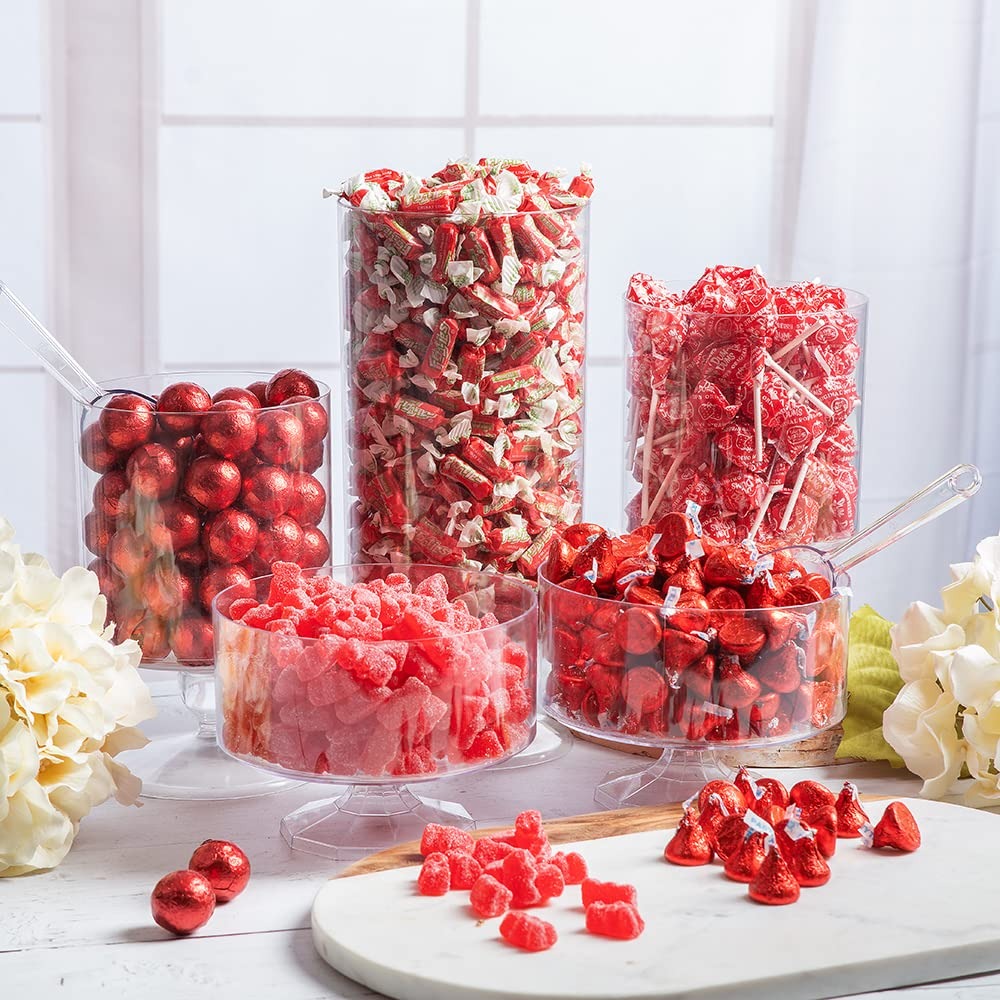
Item Name: Red Candy Buffet Table (Approx 8 lbs) Party Candy Bar
Bullet Point 1: Items Are Subject To Change Due To Availability
Bullet Point 2: Containers Not Included - Feeds 24
Bullet Point 3: Includes 2Lb Kisses, 1.5Lb Chocolate Balls, 2.4Lb Fruit Punch Chewy Candy, 75 Strawberry Dum Dums, And 2.2Lb Cherry Sugar Coated Gummy Bears.
Bullet Point 4: This Item Is Heat Sensitive And Will Ship With Cool Pack Packaging As Needed
Bullet Point 5: Perfect For Your Birthday Party, Graduation Party, Holiday Party, Corporate Tradeshow Event Or Wedding Candy Buffet
Product Description: Red Candy Buffet
Value: 128.0
Unit: Ounce

Price: 69.99